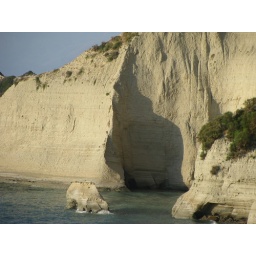
rock face at logas beach. near sidari corfu